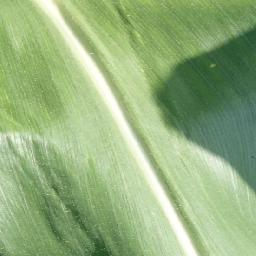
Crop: corn
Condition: (maize)_healthy